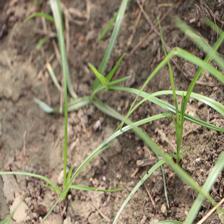
Label: Grass